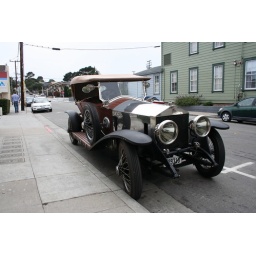
Spotted on the street in Monterey CA during car week. No idea what this car is worth.